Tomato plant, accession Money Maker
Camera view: tilt-top (135 deg); turntable rotation: 120 degrees
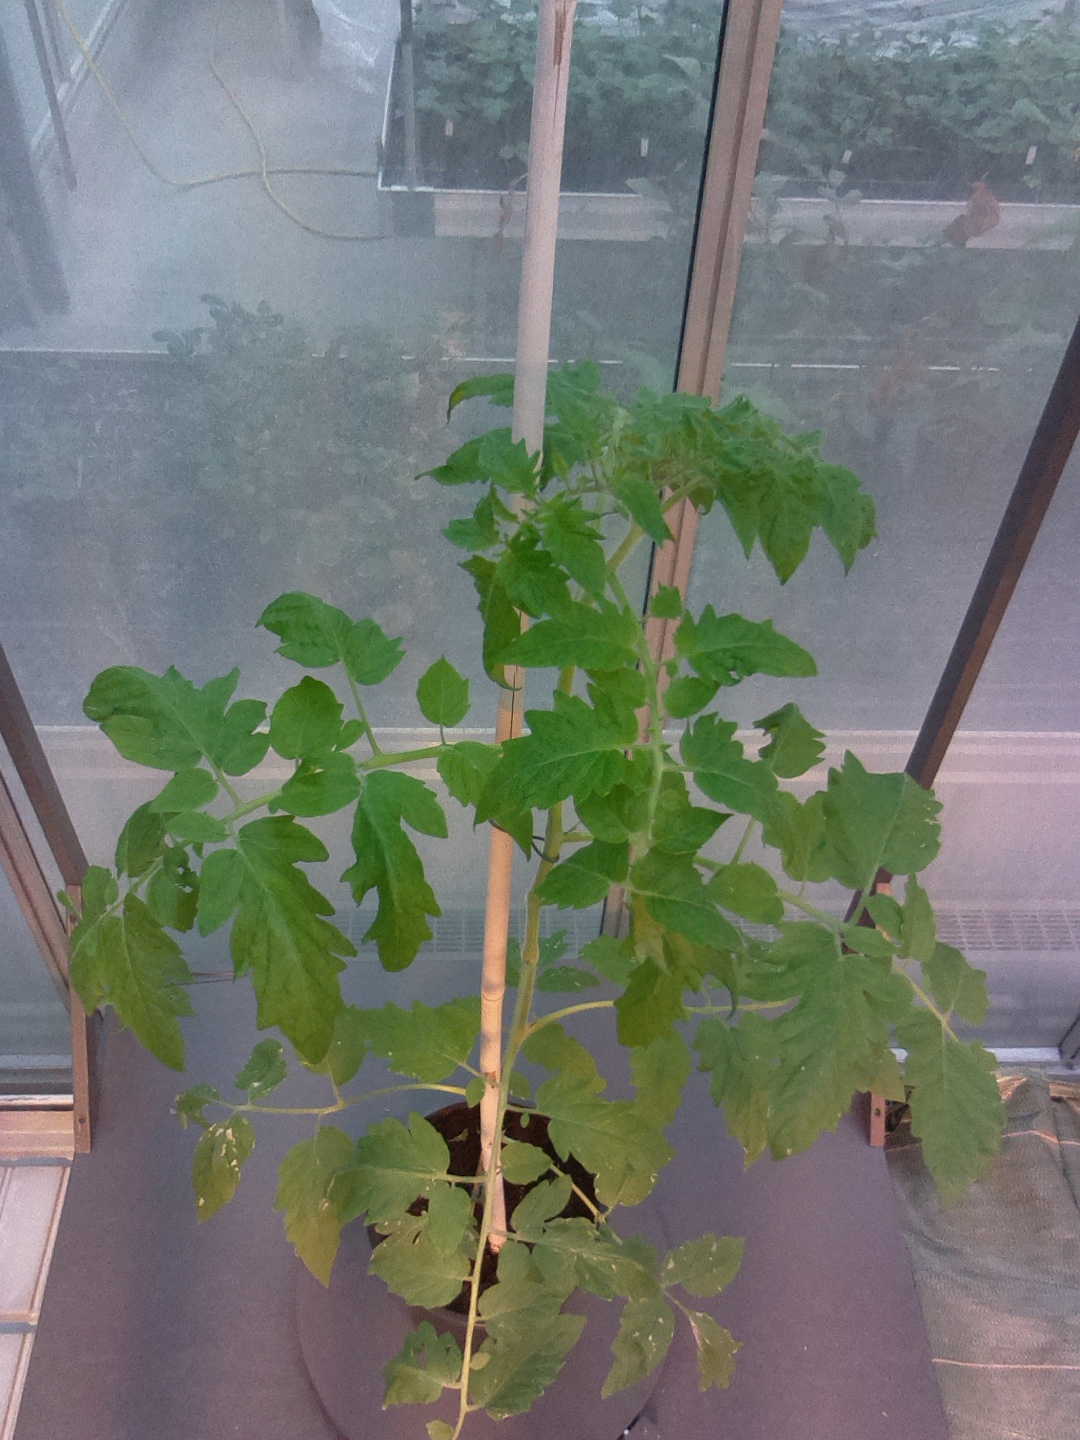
BBCH growth stage 54: 4 inflorescences visible